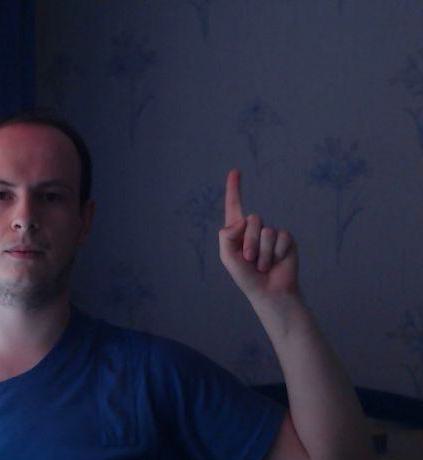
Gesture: one